Yukon Gold (film)

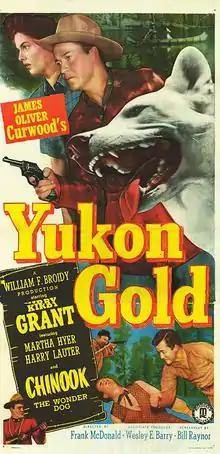
Theatrical release poster

Yukon Gold is a 1952 American Northern film directed by Frank McDonald and starring Kirby Grant, Martha Hyer and Harry Lauter. The film was seventh in the series of ten films featuring Kirby Grant as a Canadian Mountie.